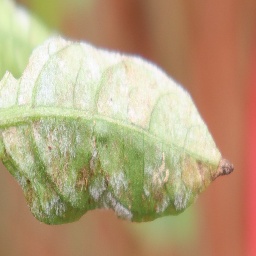
Label: powdery mildew